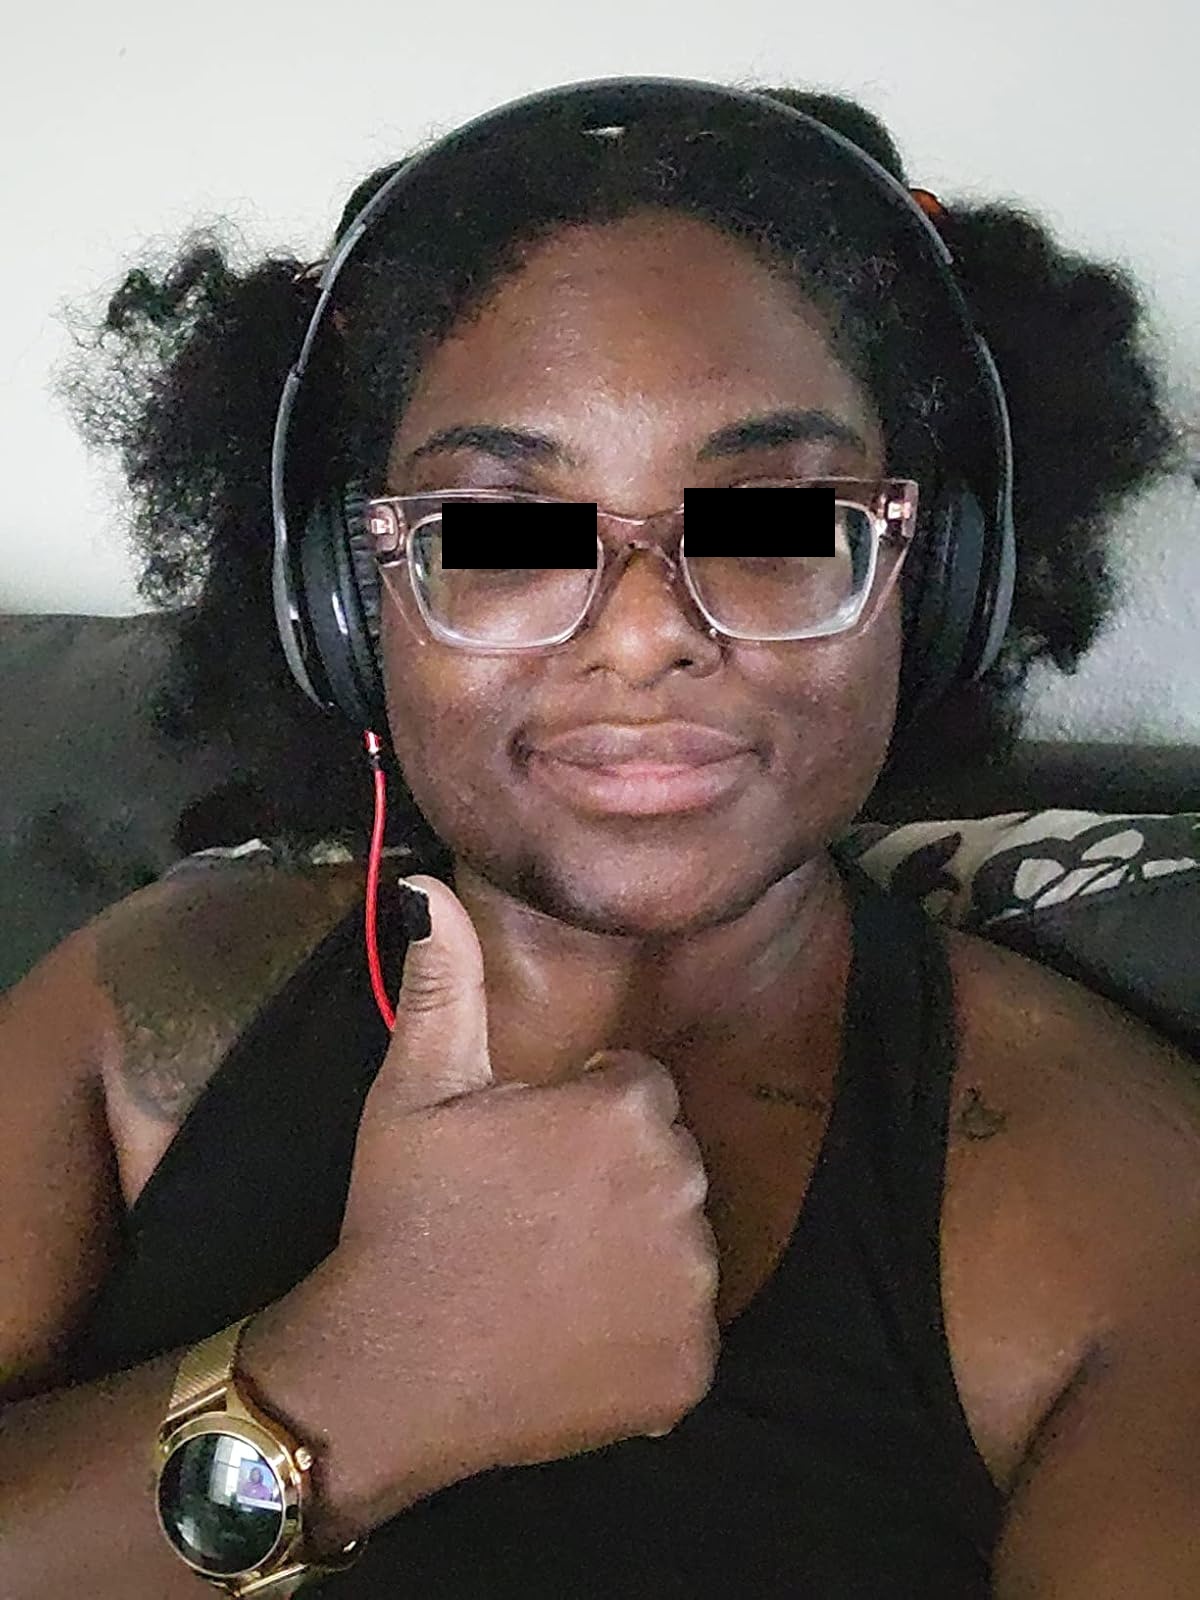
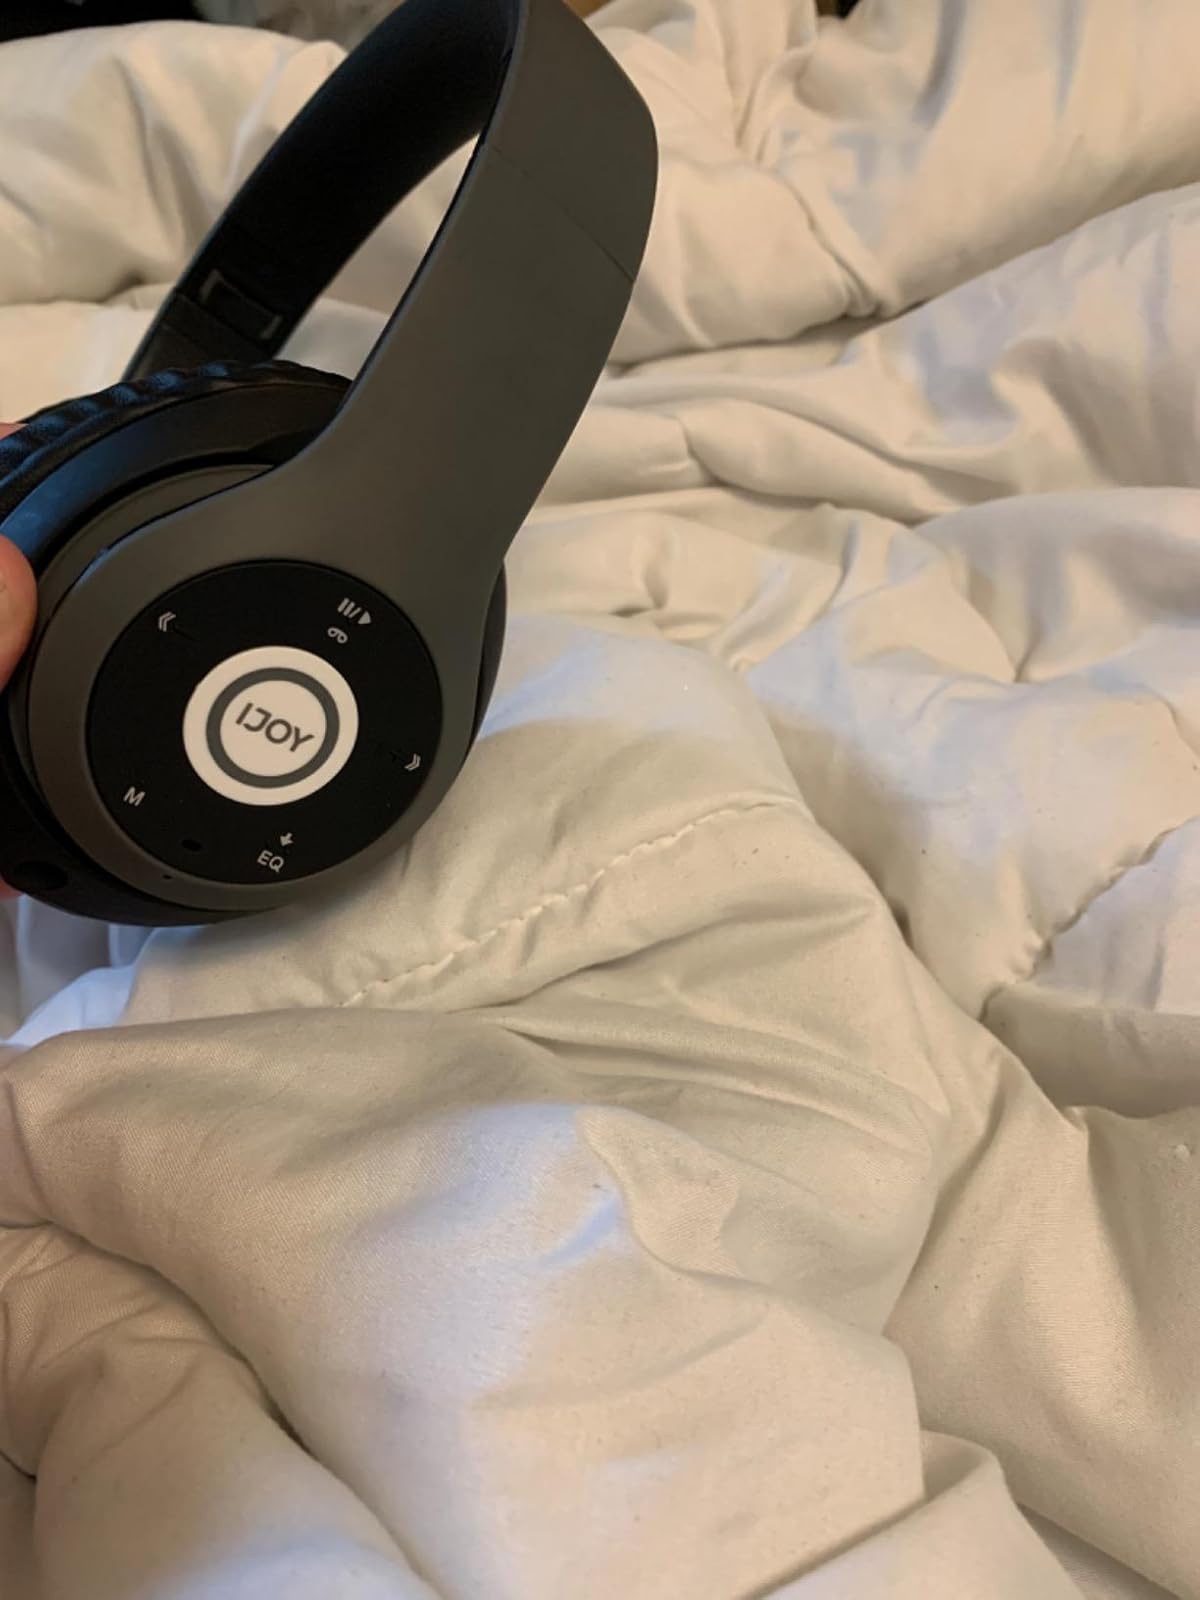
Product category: headphones
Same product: yes